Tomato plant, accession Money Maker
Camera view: horizontal (90 deg, fisheye); turntable rotation: 90 degrees
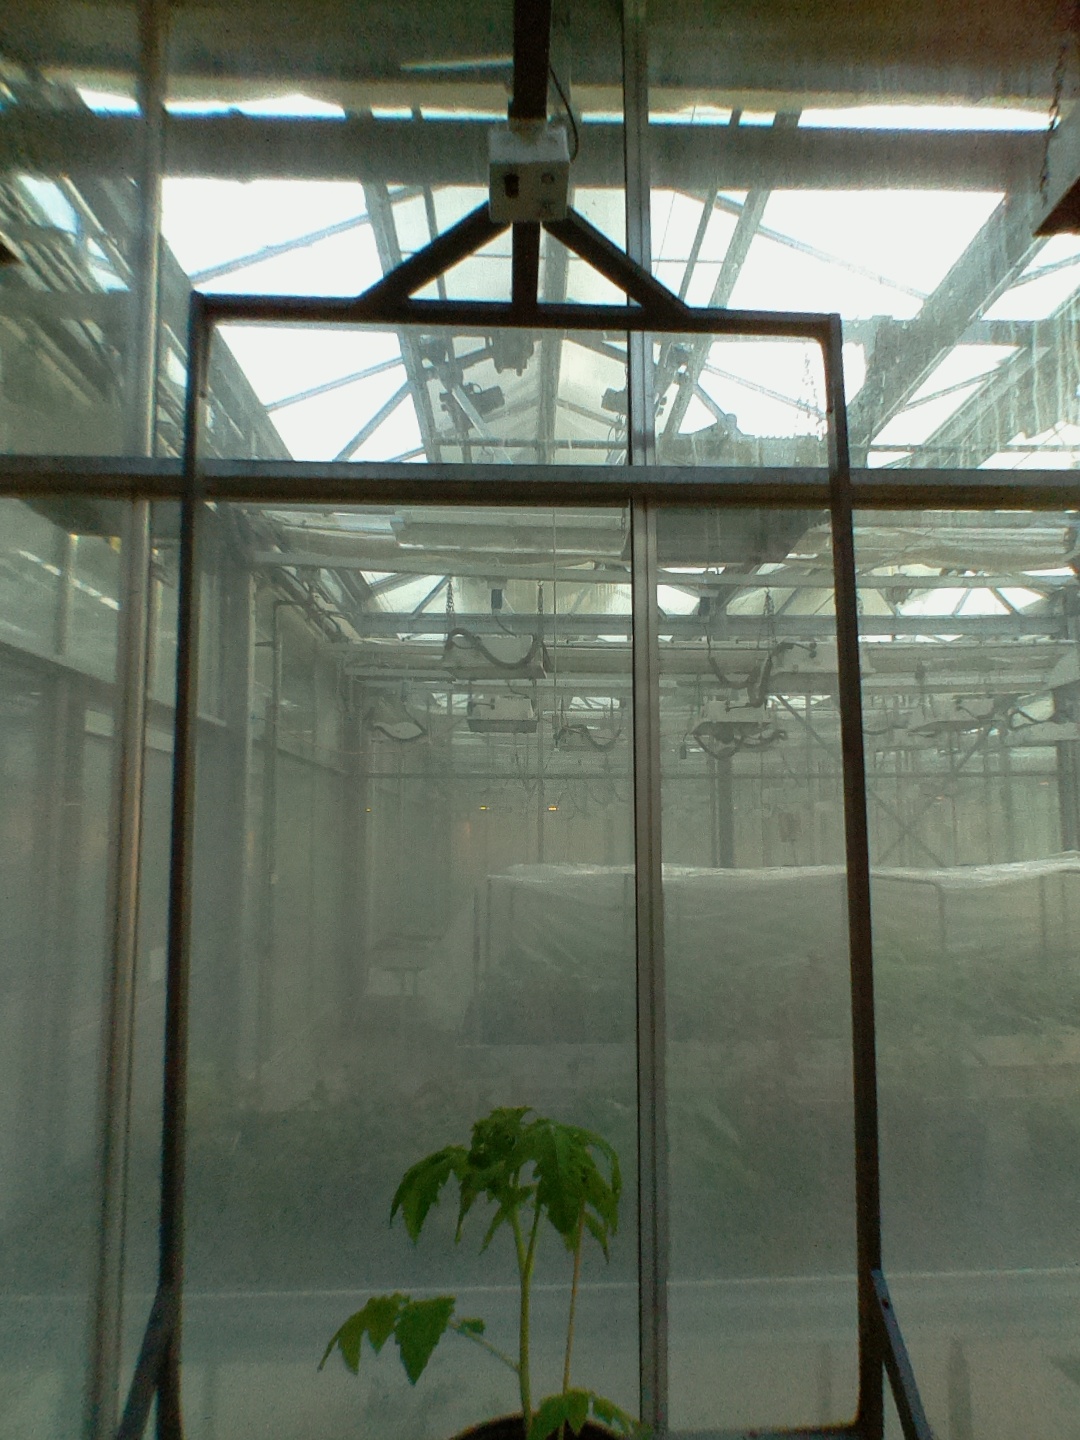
BBCH growth stage 13: 6 of true leaves visible